Emma Jackson (triathlete)

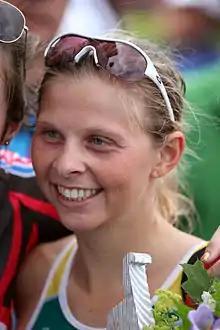
Emma Jackson winning the silver medal at the World Series mountain triathlon in Kitzbuhel, 2013.

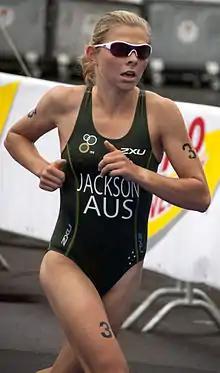
Emma Jackson winning the gold medal at the U23 World Championship in Budapest, 2010.

Emma Jackson (born 20 August 1991 in Joyner, Brisbane, Queensland) is an Australian professional triathlete, U23 World Champion of the year 2010, and 2009 Junior World Championships silver medalist.